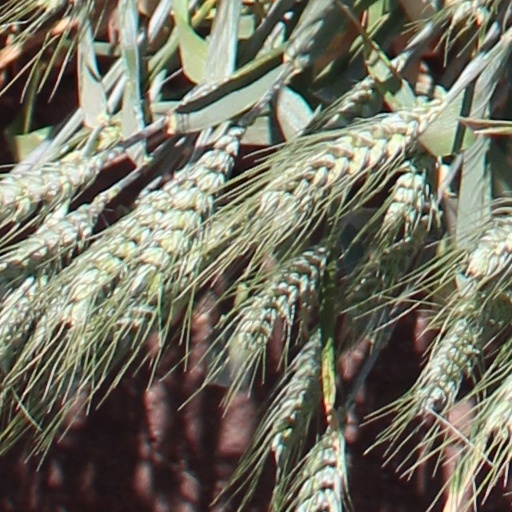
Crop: wheat